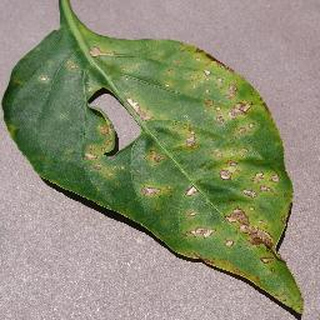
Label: bell_pepper_bacterial_spot